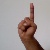
The image shows a hand gesture representing the letter 'D' in Indian Sign Language.